Ptychodus

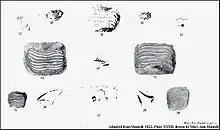
1822 illustration of the first "Ptychodus" teeth.

Due to a global distribution "Ptychodus" is well represented in the fossil record; many fossils have been uncovered such as isolated teeth, fragments of dentition, calcified vertebral centra, denticles, and associated fragments of calcified cartilage. The very first remains of "Ptychodus" were found in England and Germany in the first half of the 18th century. "Ptychodus" teeth have long been identified as palates of diodon, or porcupinefish (Osteichthyes, Diodontidae), well-known for their ability to inflate their bodies in defense. At the beginning of the 19th century, several authors including Swiss paleontologist Louis Agassiz eventually demonstrated the affinities of "Ptychodus" teeth with those of elasmobranchs (rays and sharks). The first discovery of "Ptychodus" teeth in Kansas came in 1868 when Leidy reported and described a damaged tooth near Fort Hays, Kansas. After, many more teeth were uncovered in almost perfect conditions and other species within the genus were identified.